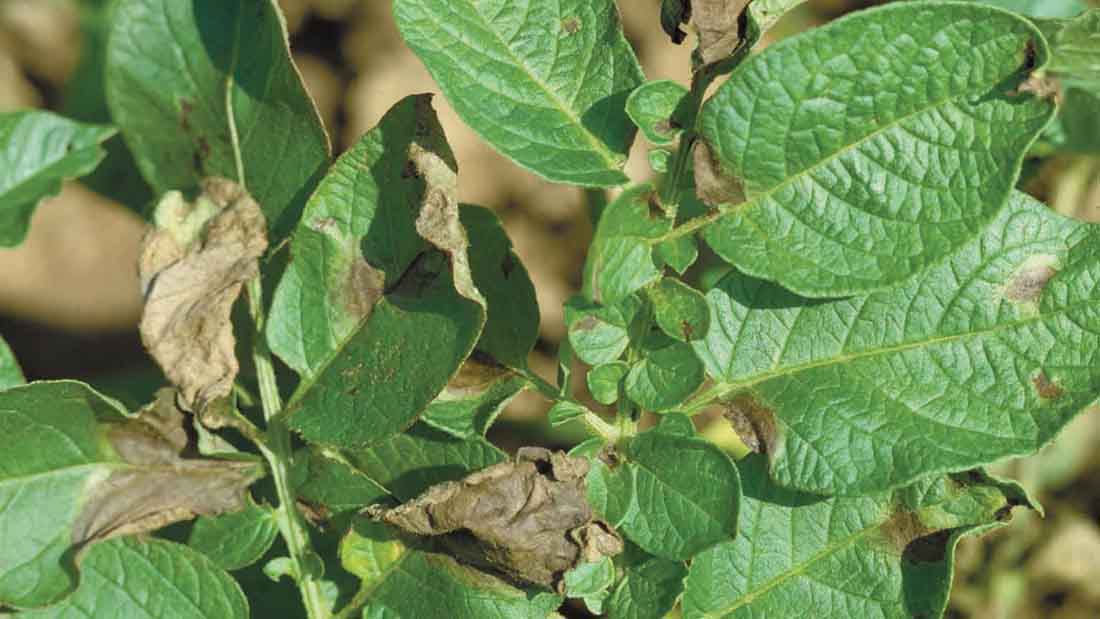
Labels: Potato leaf early blight, Potato leaf early blight, Potato leaf early blight, Potato leaf early blight, Potato leaf early blight, Potato leaf early blight